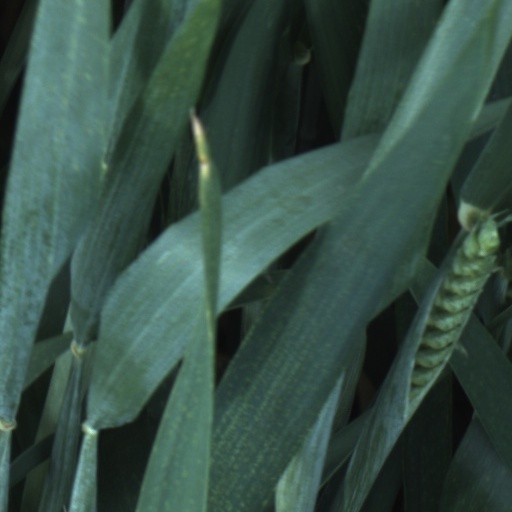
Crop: wheat